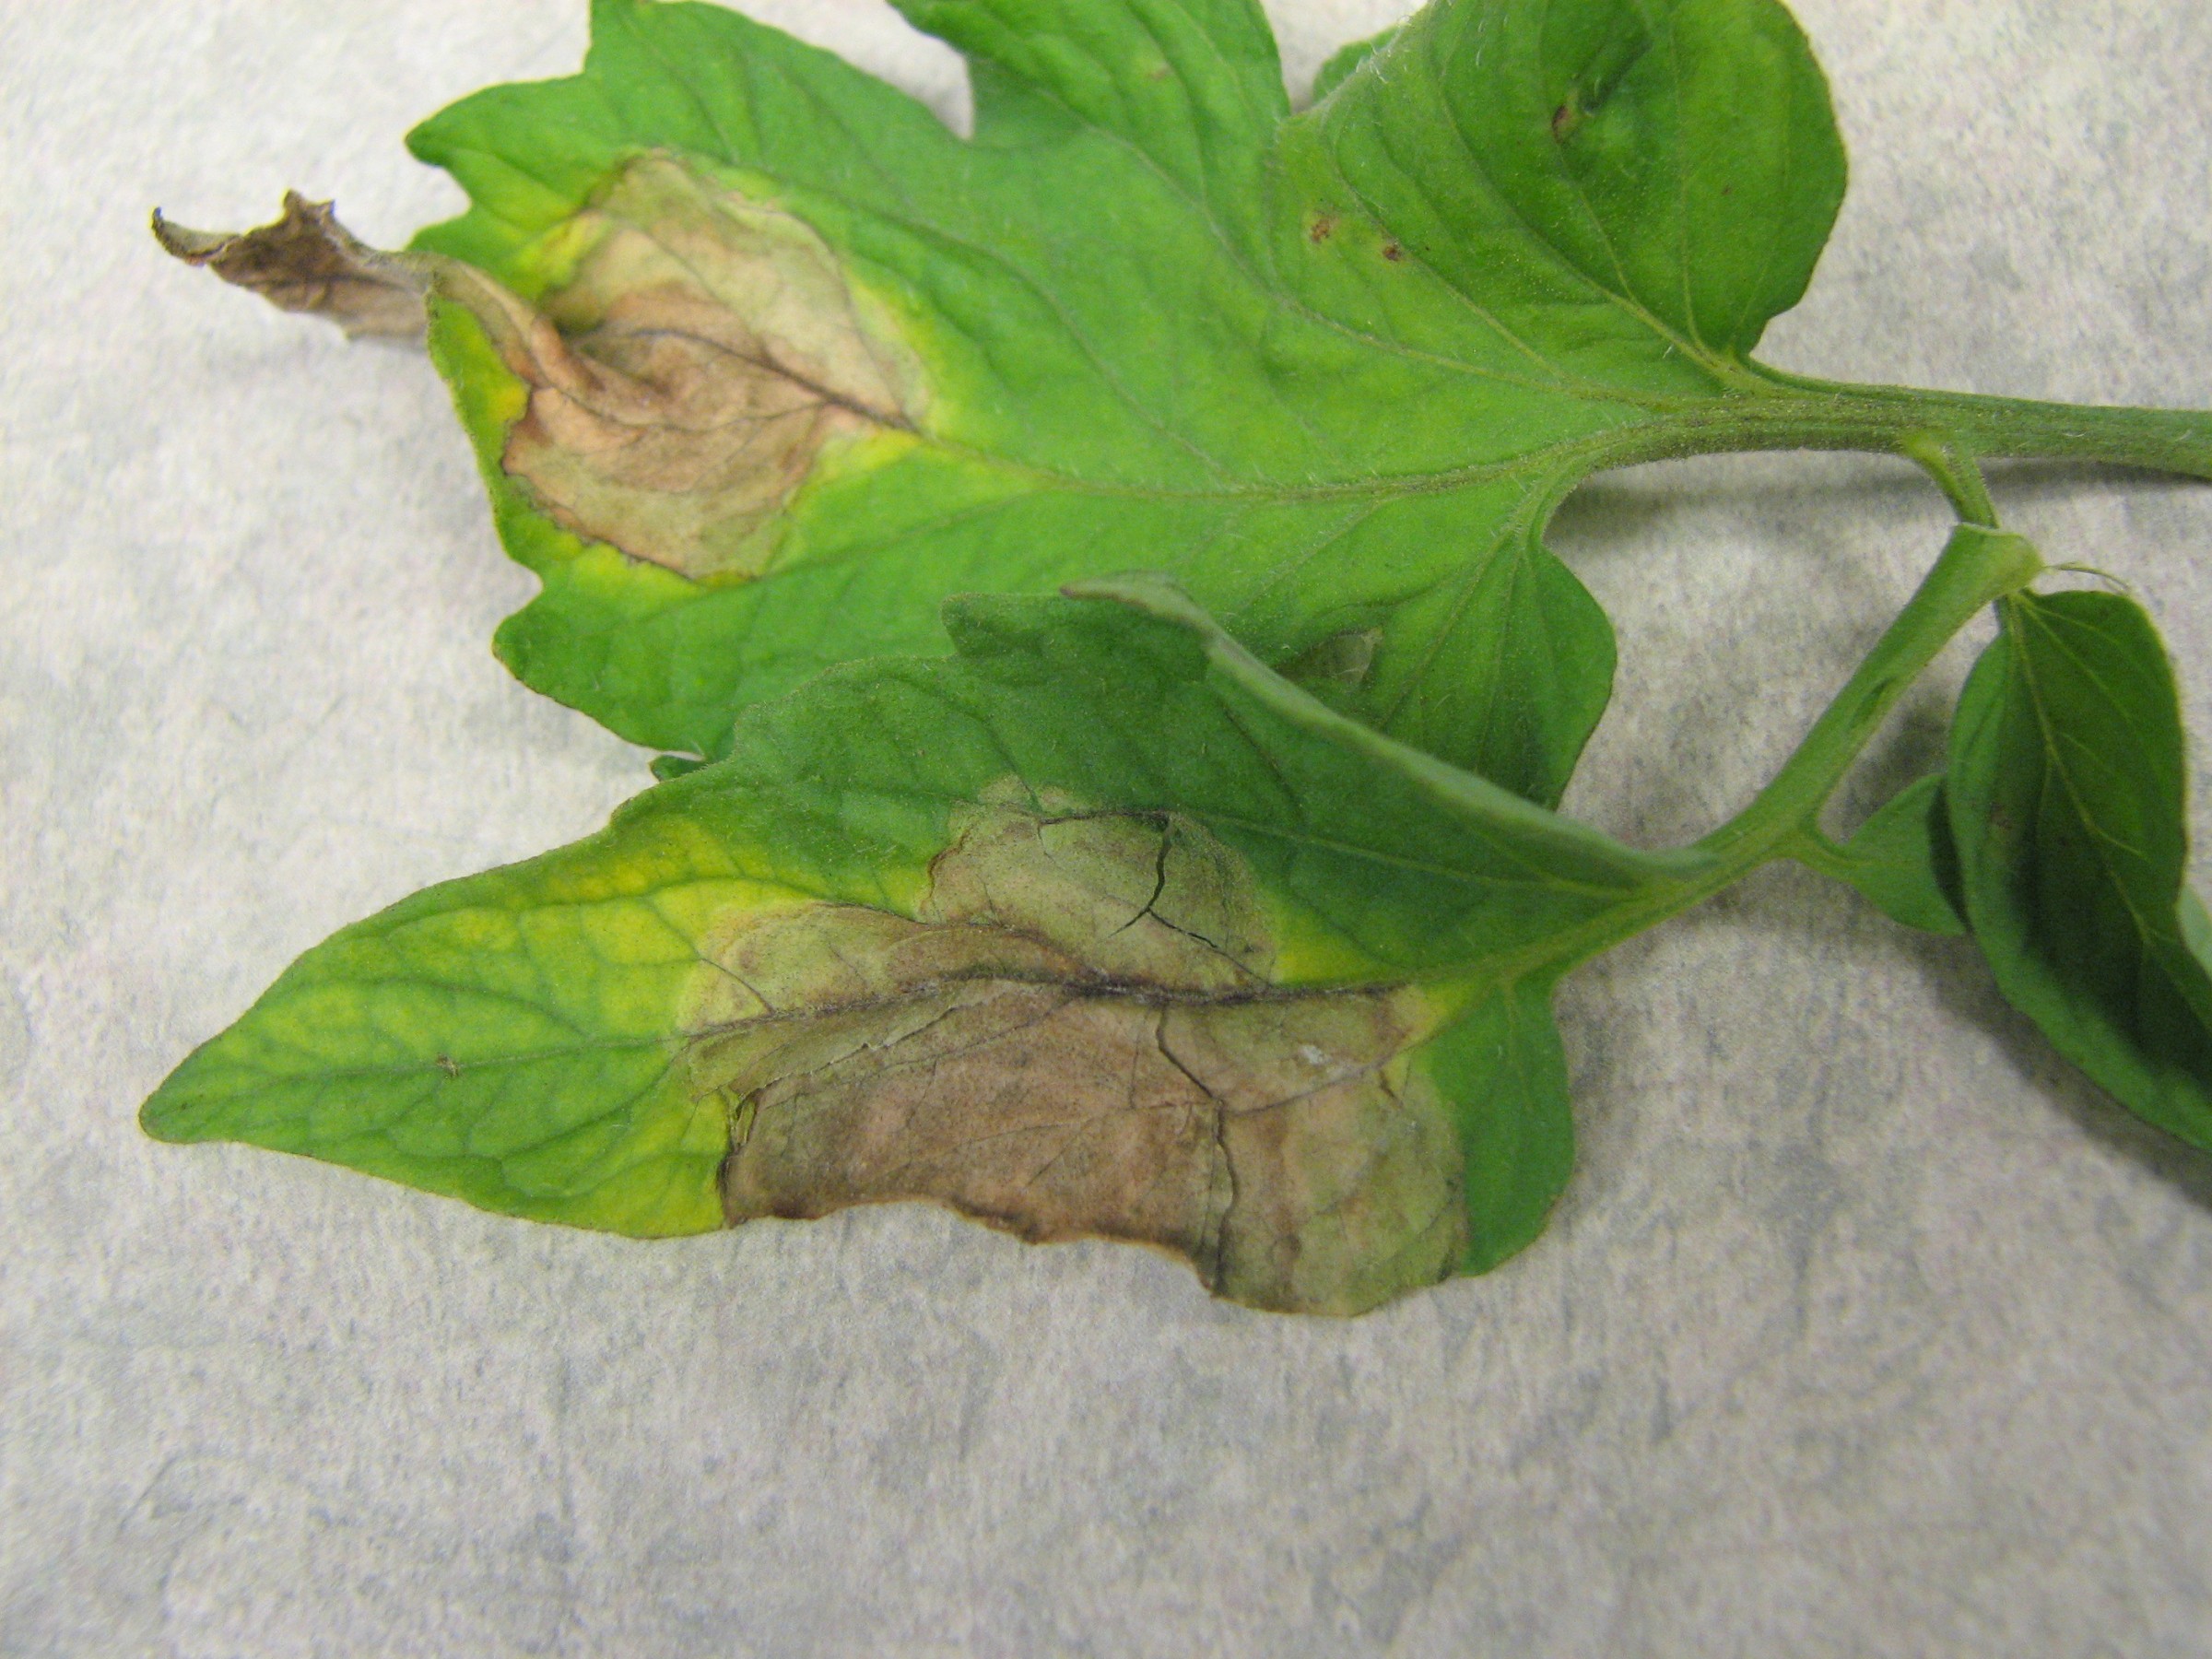
Labels: Tomato leaf late blight, Tomato leaf late blight